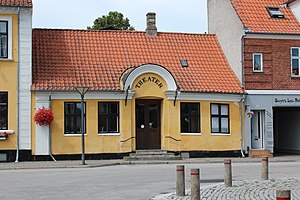
Hotel Saxkjøbing / Historie
Det tidligere Saxkjøbing Theater ved siden af Hotel Saxkjøbing. Bygningen er i dag en del af hotellet.
Det tidligere teater i Sakskøbing ved siden af Hotel Saxkjøbing. Bygningen er idag en del af hotellet
Hotel Saxkjøbing er et hotel og restaurant i købstaden Sakskøbing på Lolland. Bygningen er fra omkring 1800 og blev fredet i 1964. Hotel Saxkjøbing har siden 2006 været ejet og drevet af kokken og iværksætteren Claus Meyer.